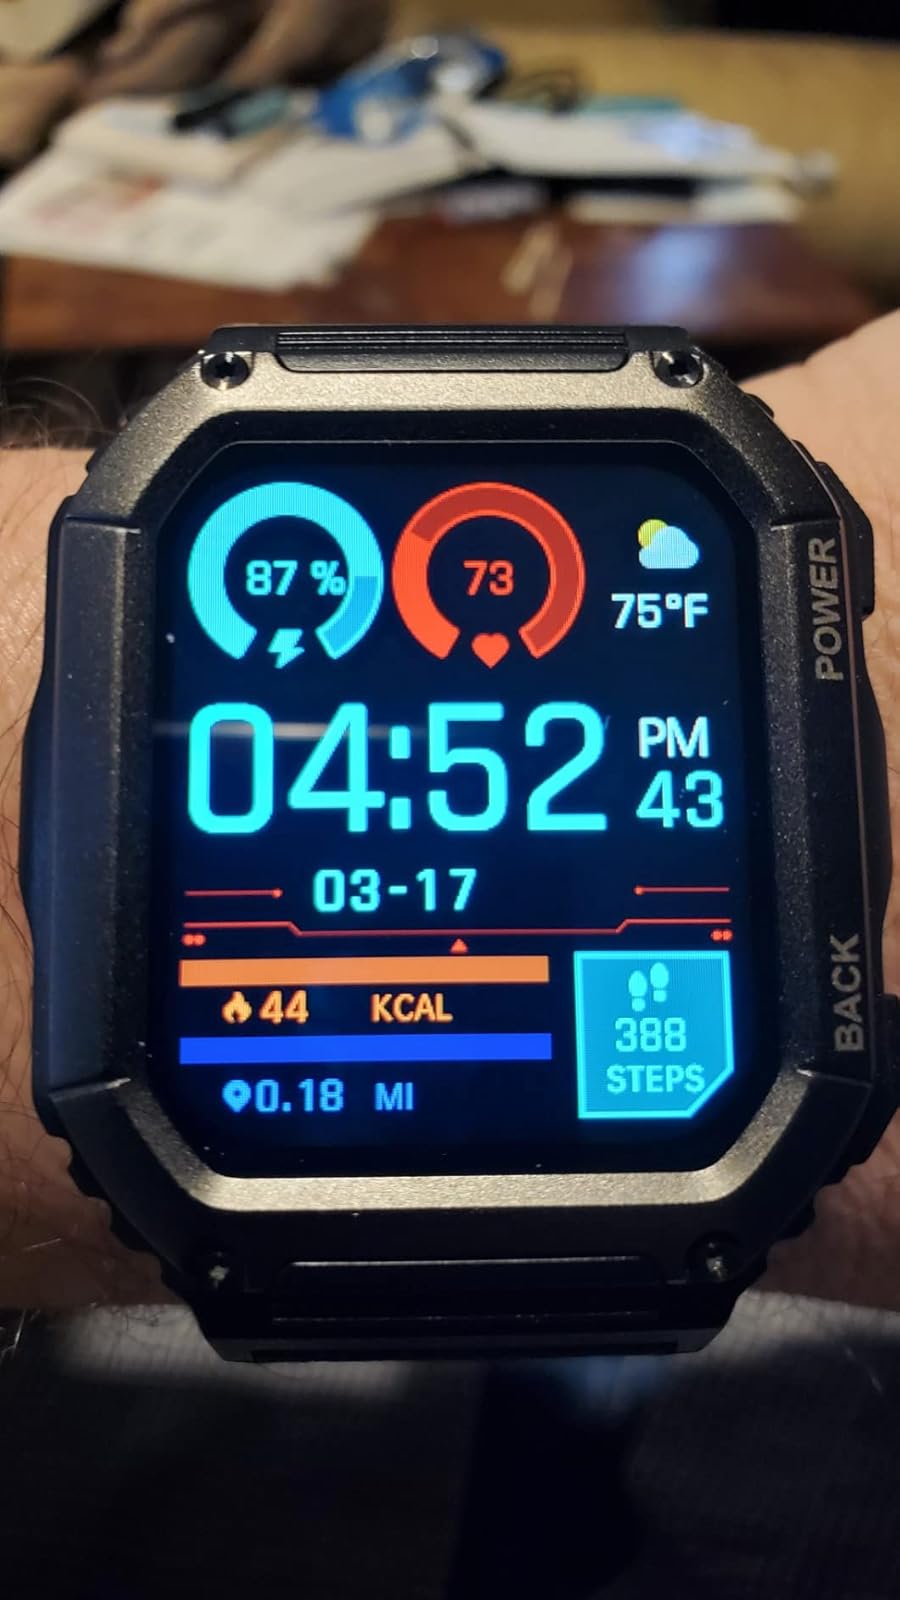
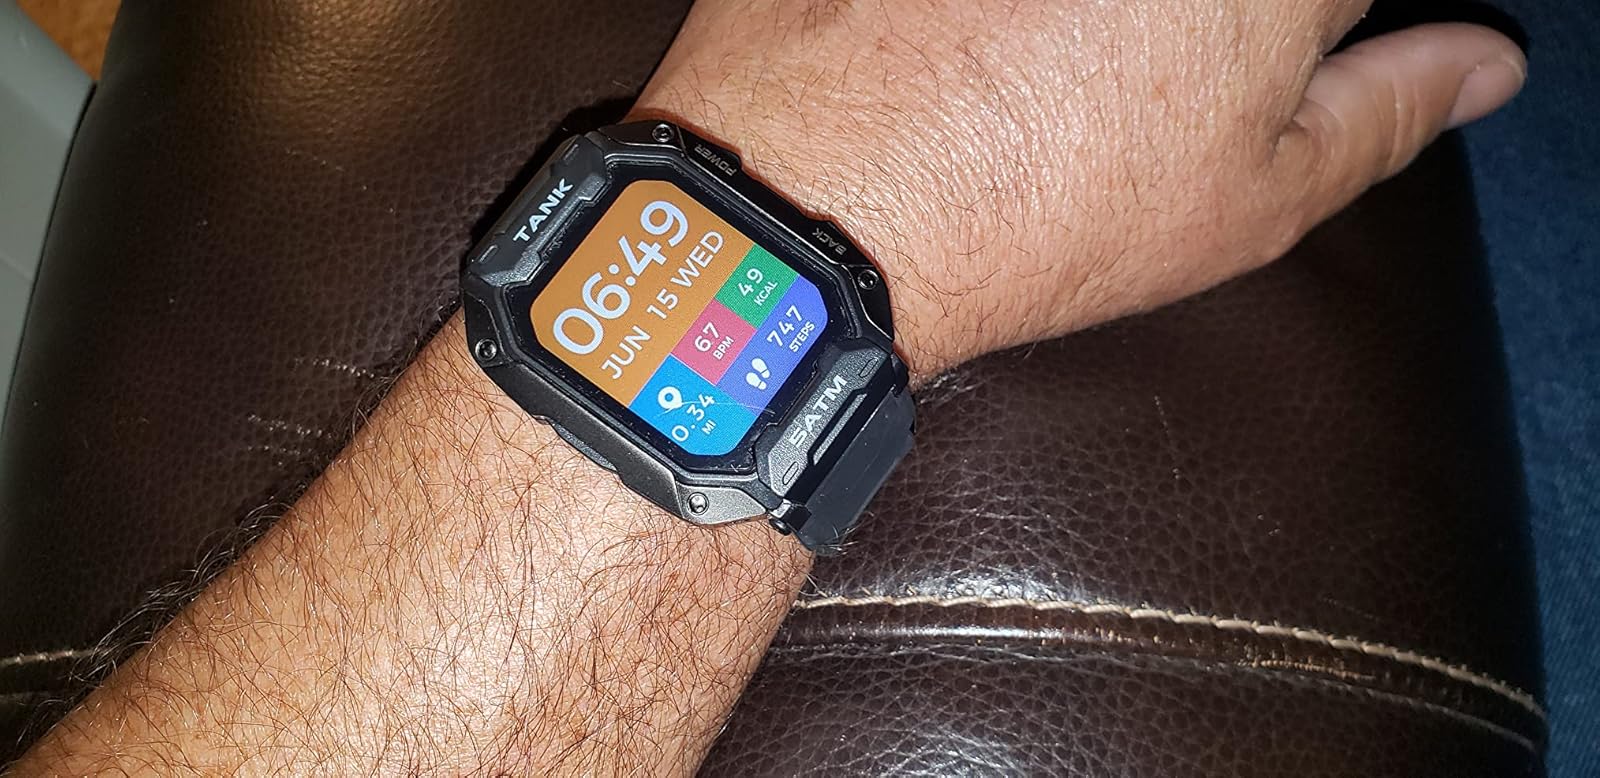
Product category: smartwatch
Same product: no